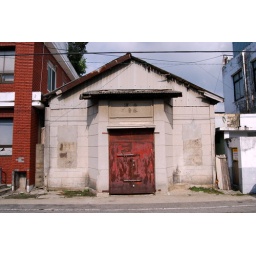
I'm told the sign above the door says this was an old Japanese church.